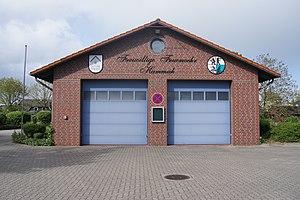
Hammah, Allemagne: Caserne des Pompiers